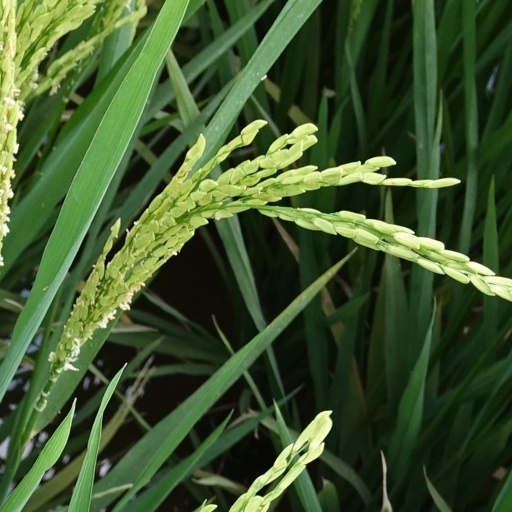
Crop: rice